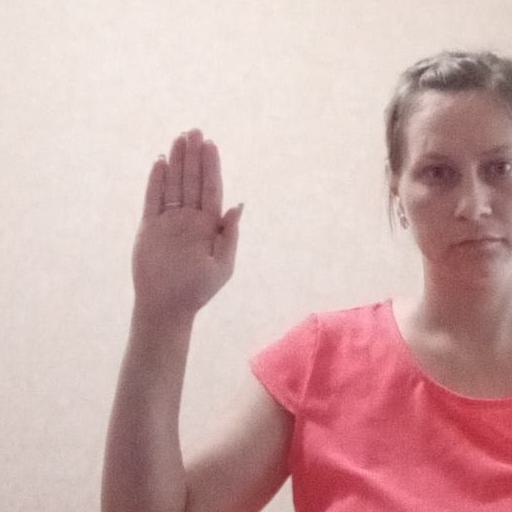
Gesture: stop